Jan Kieniewicz

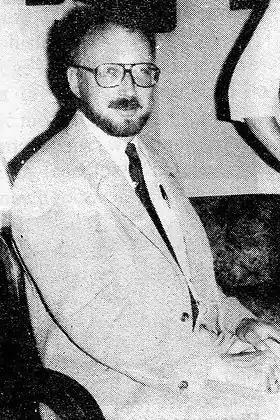

Jan Oskar Kieniewicz (7 August 1938 – 27 May 2024) was a Polish historian, diplomat and humanities professor. He specialised in the history of India (particularly pre-colonisation) and European, Spanish and Polish history. He was a member of the Collegium Invisibile and the jury for the KLIO Award.